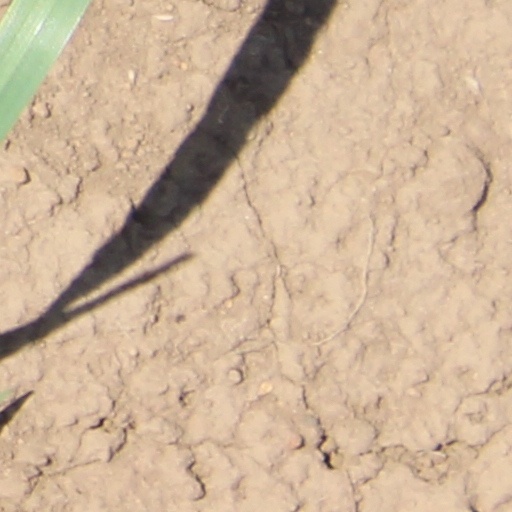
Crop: wheat